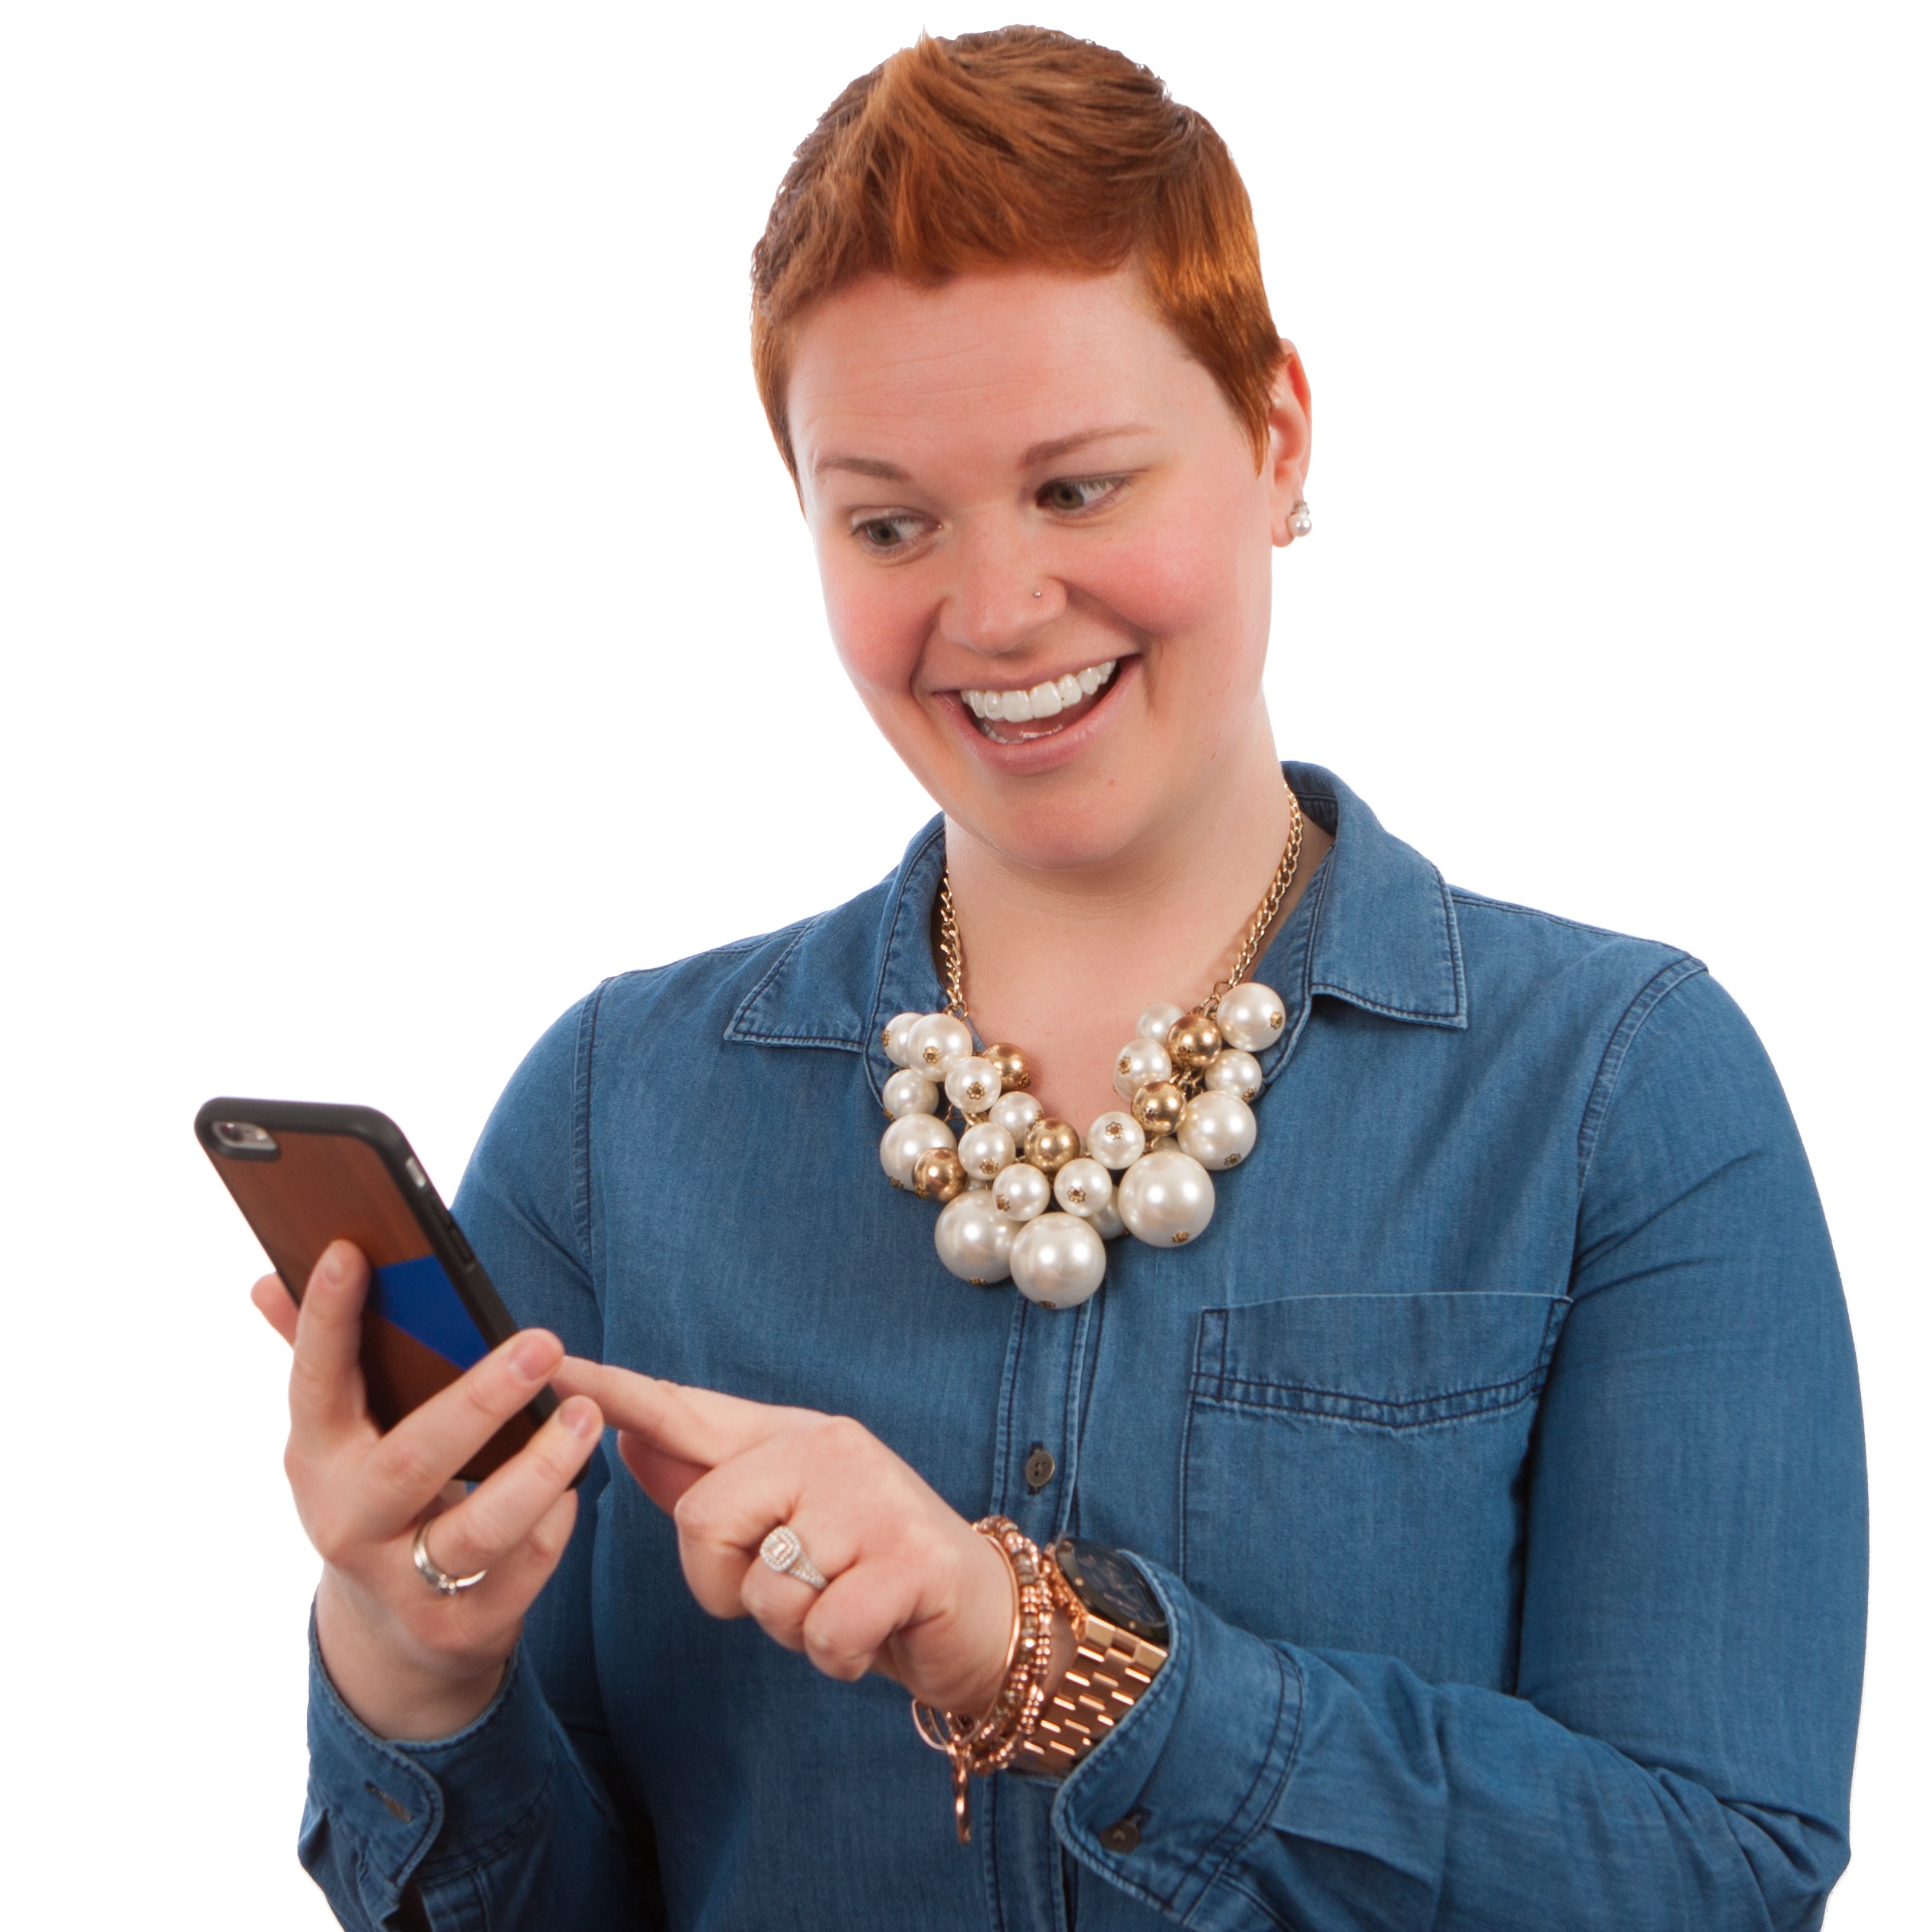
hand, people, girl, woman, female, finger, phone, caucasian, posing, neck, pointing, poses, e learning